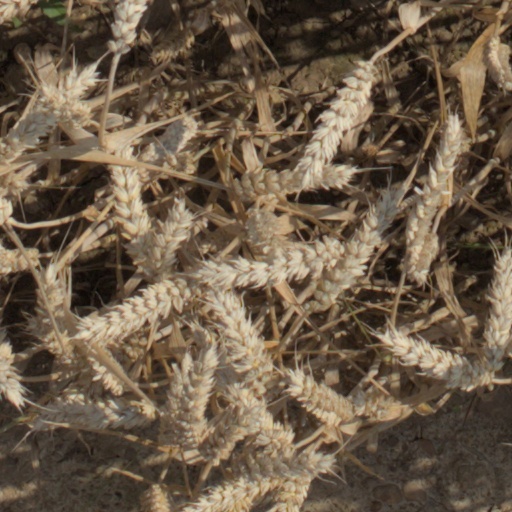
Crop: wheat